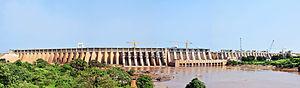
La liste des ponts sur le Nil comprend des ponts et des traversées sur le Nil. La liste commence depuis la Méditerranée au nord et se poursuit en amont vers le sud.